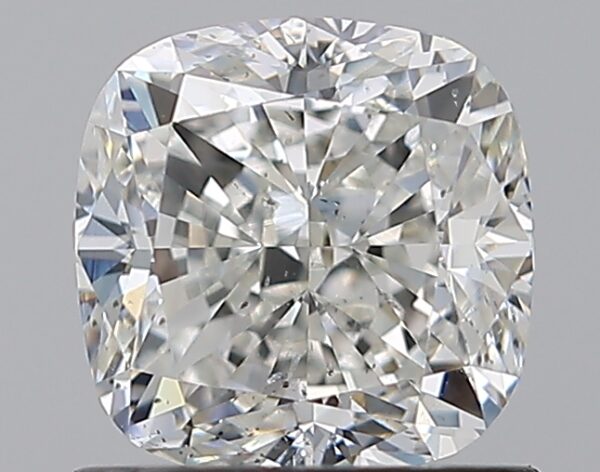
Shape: cushion
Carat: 1.2
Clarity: SI1
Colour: I
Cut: EX
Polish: EX
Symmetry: EX
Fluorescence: N
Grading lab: GIA
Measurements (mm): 5.85 x 5.83 x 4.03